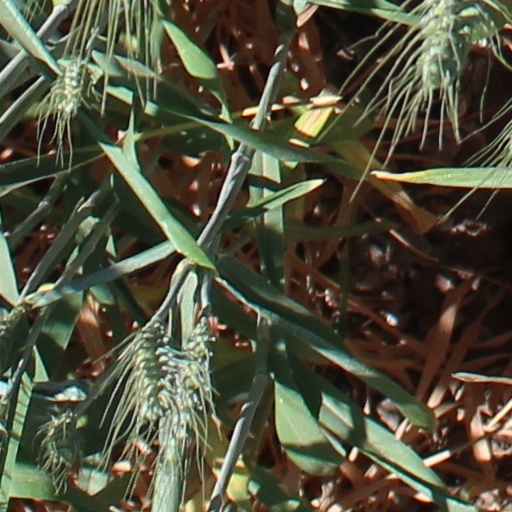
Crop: wheat